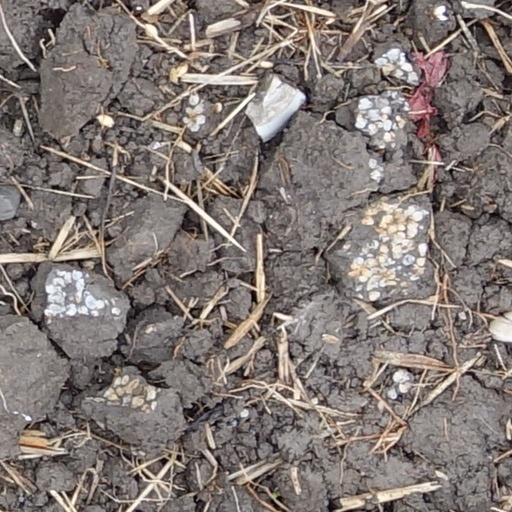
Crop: wheat